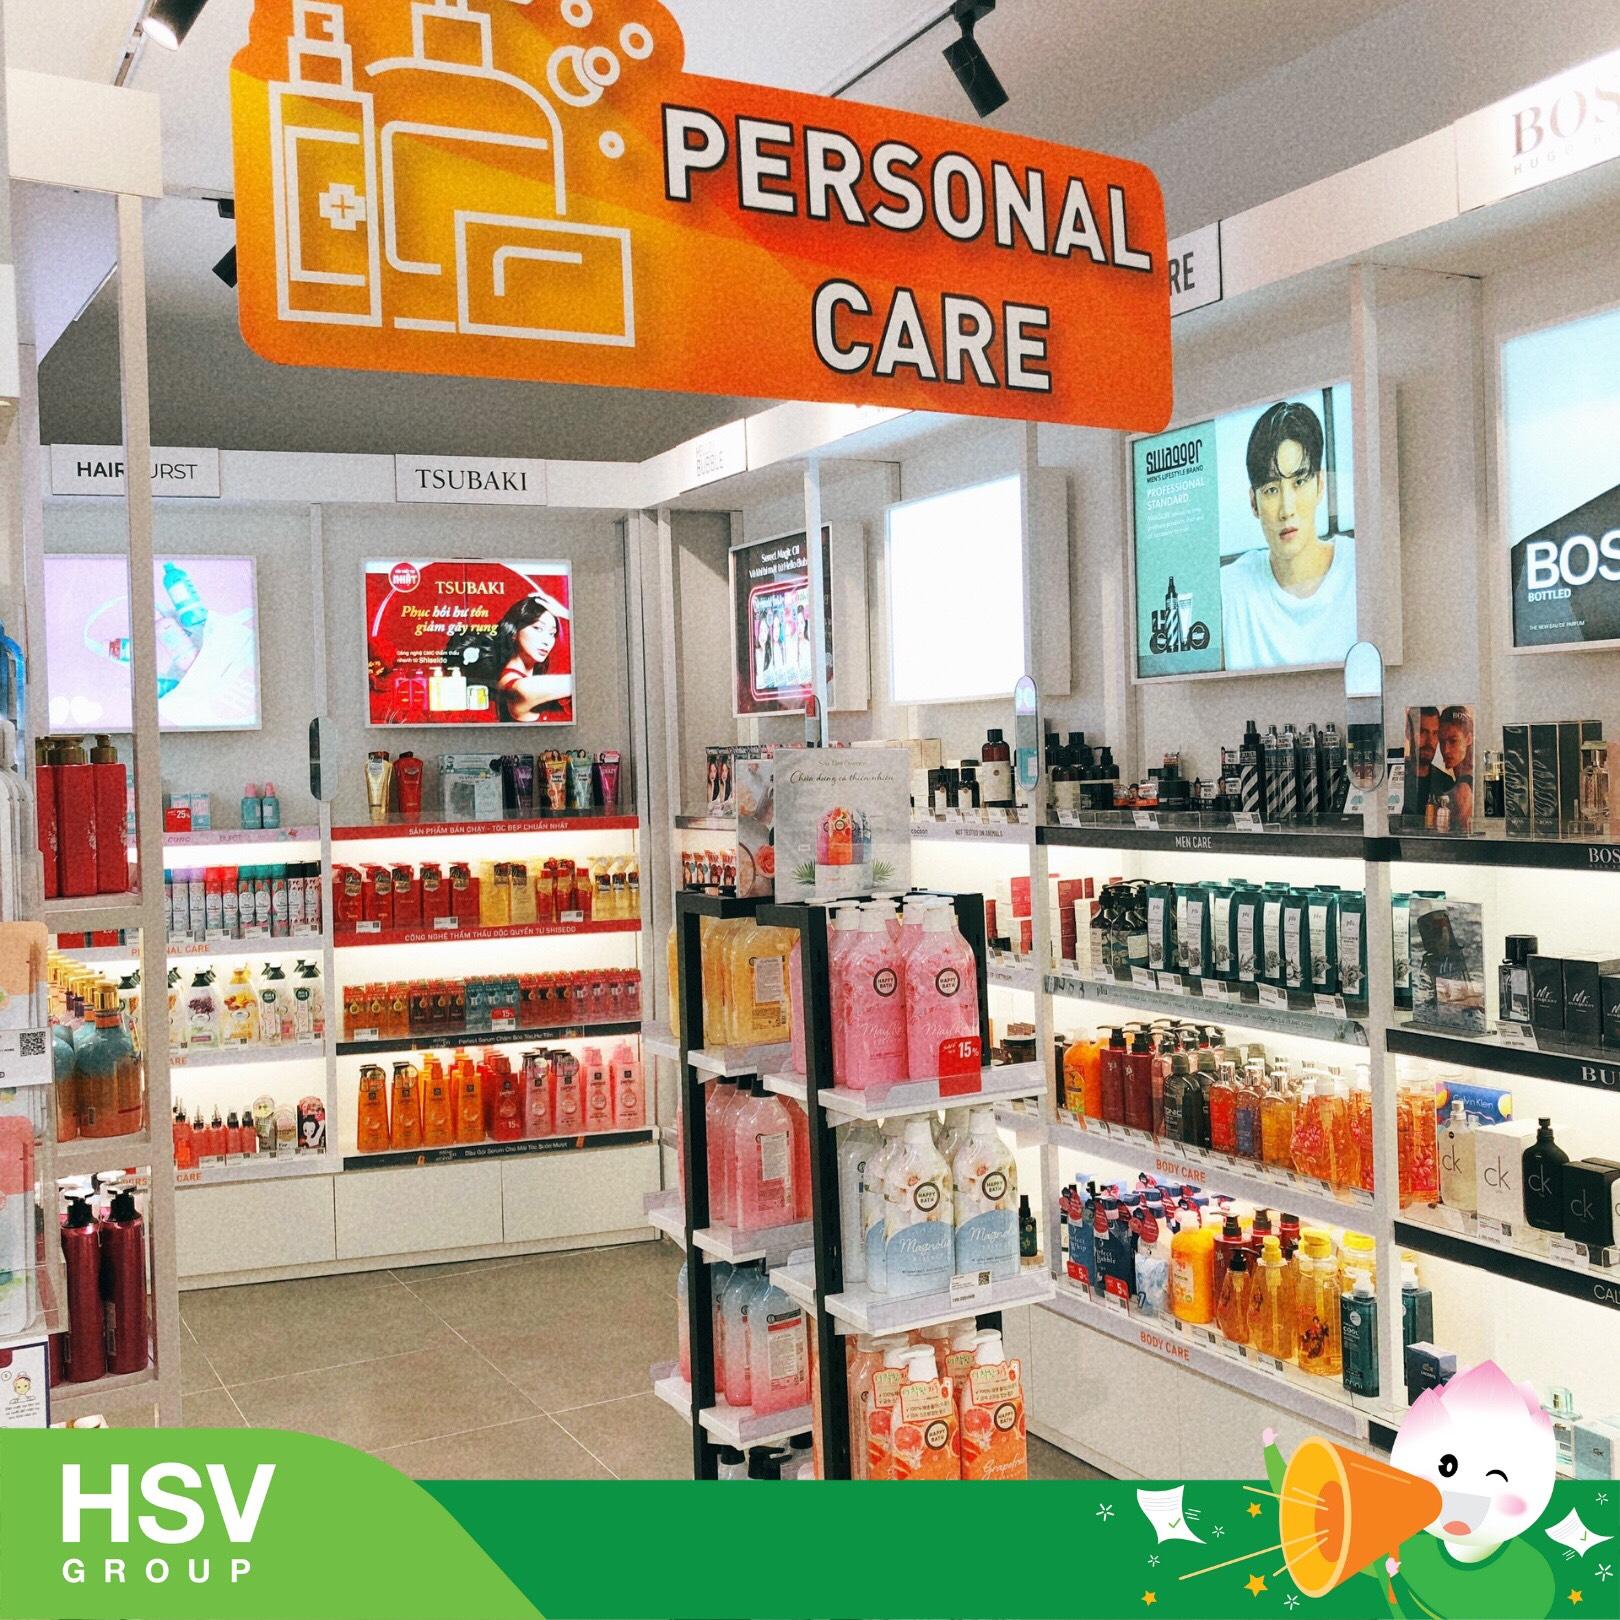
có nhiều chai lọ xuất hiện ở trên những kệ hàng